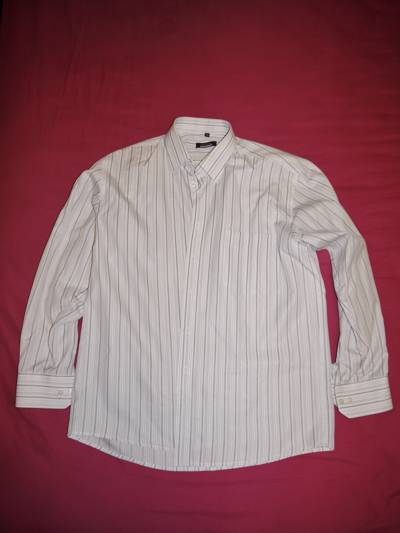
Waste category: clothes